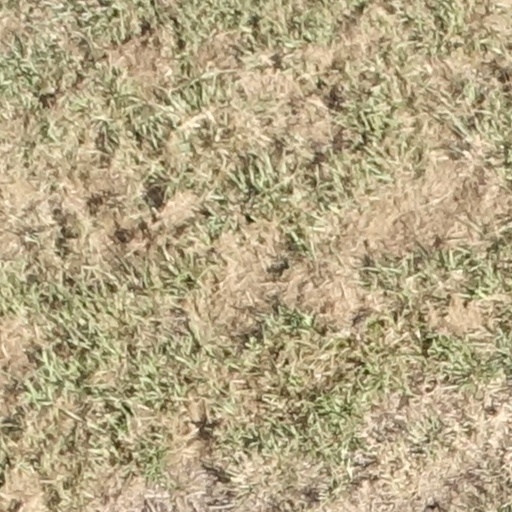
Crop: sorghum